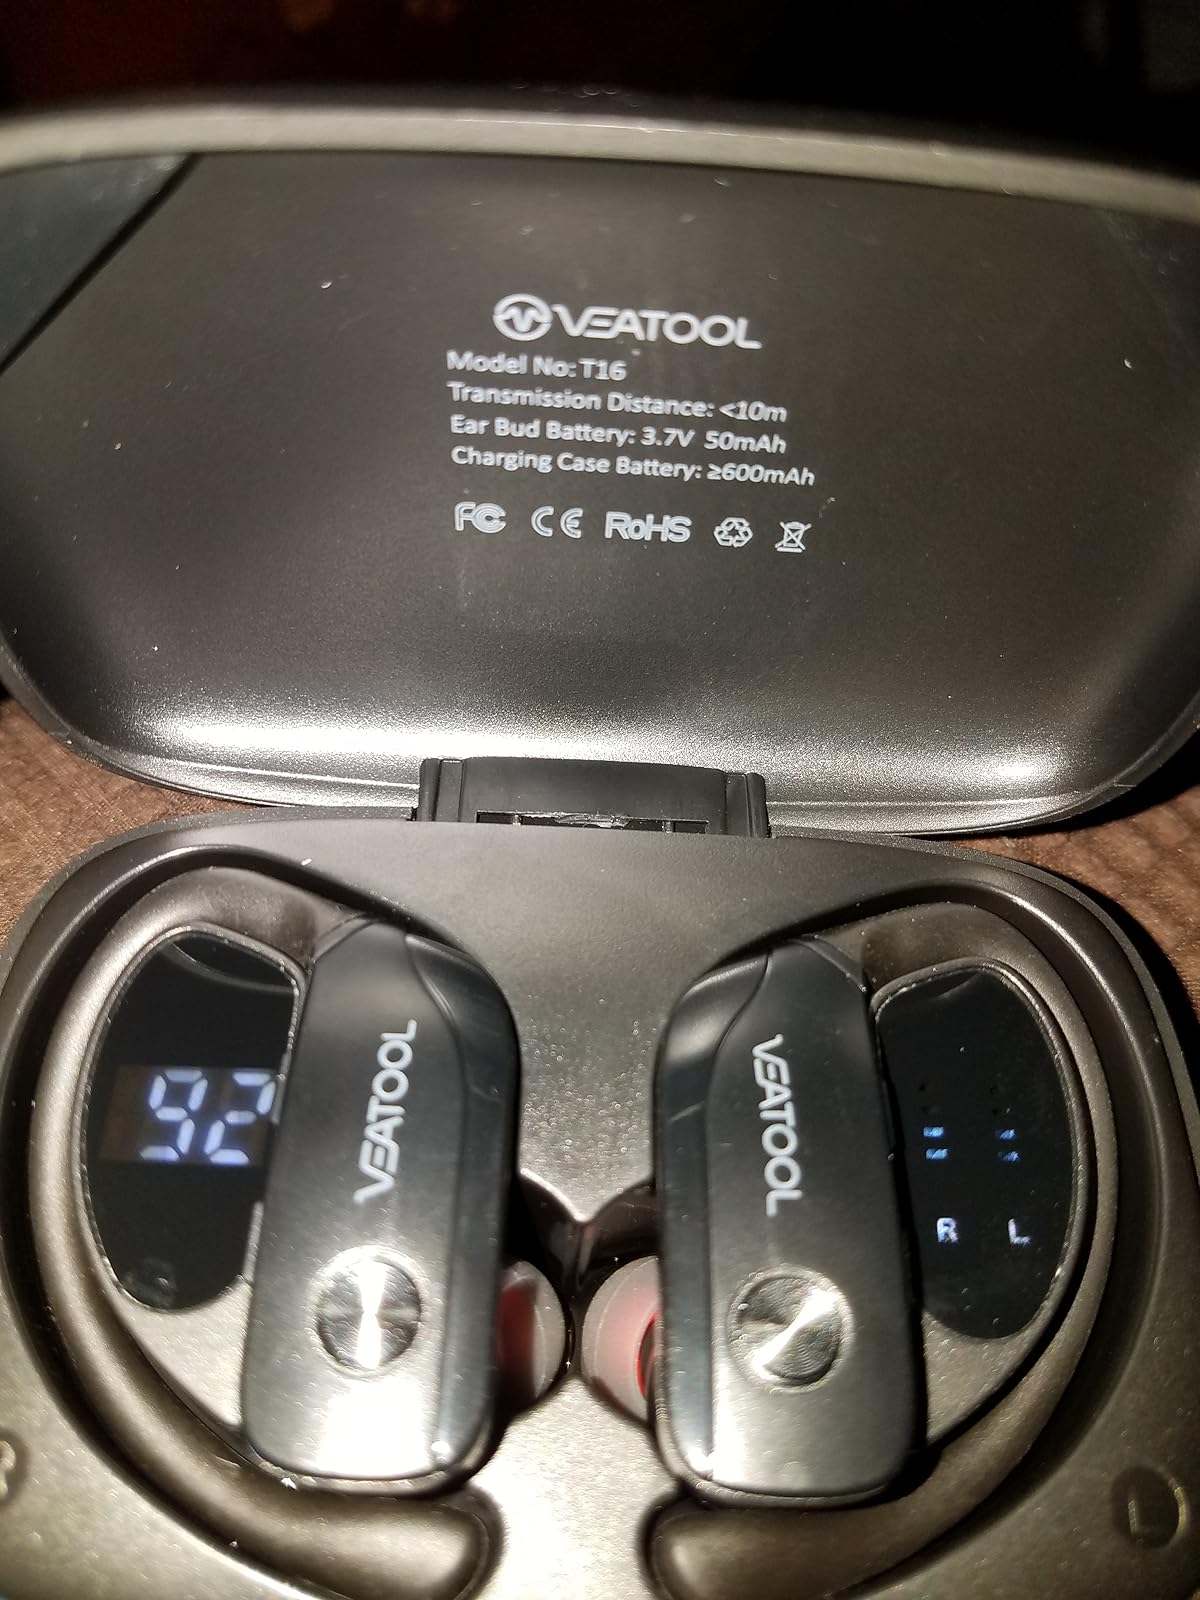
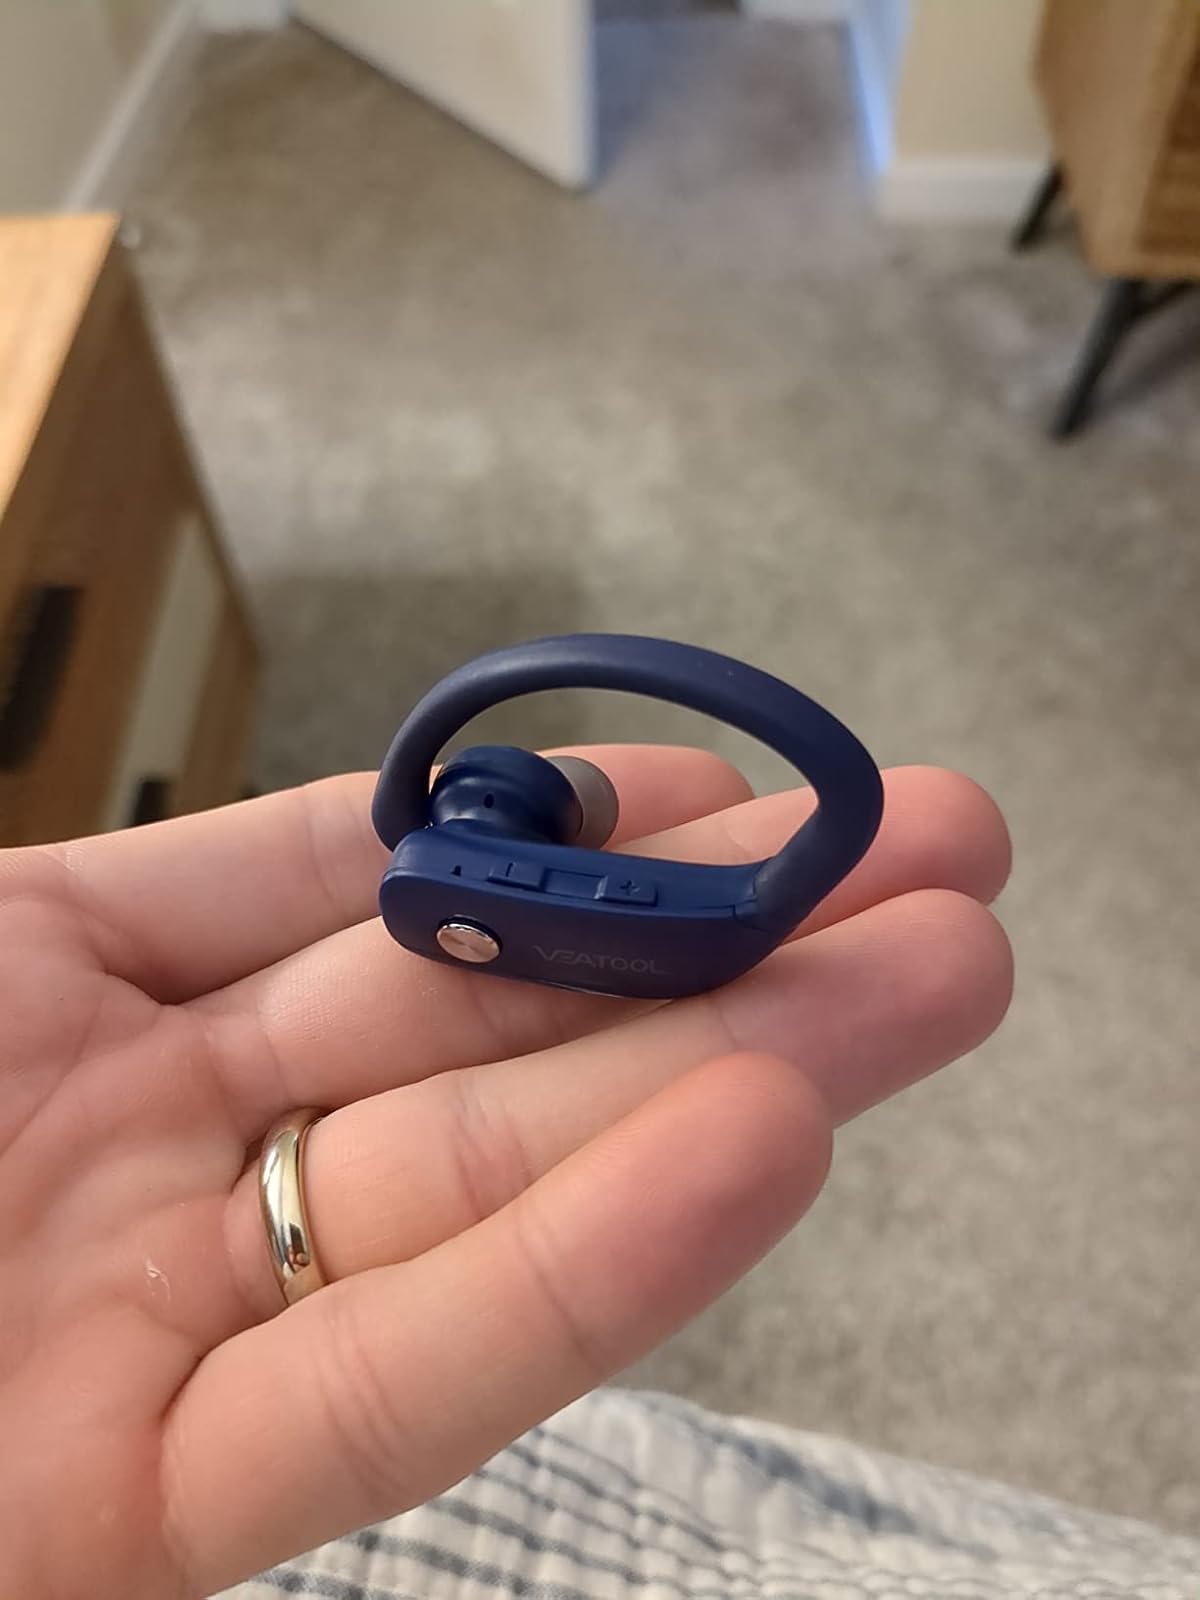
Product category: earbuds
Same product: no